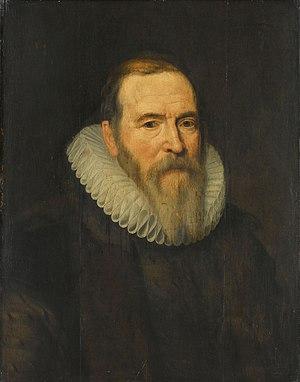
La guerre de Quatre-Vingts Ans, également appelée révolte des Pays-Bas et parfois désignée en tant que révolte des Gueux, est le soulèvement armé mené de 1568 à 1648 — sauf pendant la Trêve de douze ans de 1609 à 1621 — contre la monarchie espagnole par les provinces s'étendant aujourd'hui sur les Pays-Bas, la Belgique, le Luxembourg et le nord de la France. Au terme de ce soulèvement, les sept provinces septentrionales gagnent leur indépendance sous le nom de Provinces-Unies, indépendance rendue effective en 1581 par l'Acte de La Haye et reconnue par l’Espagne par un traité signé en 1648 en marge des traités de Westphalie.